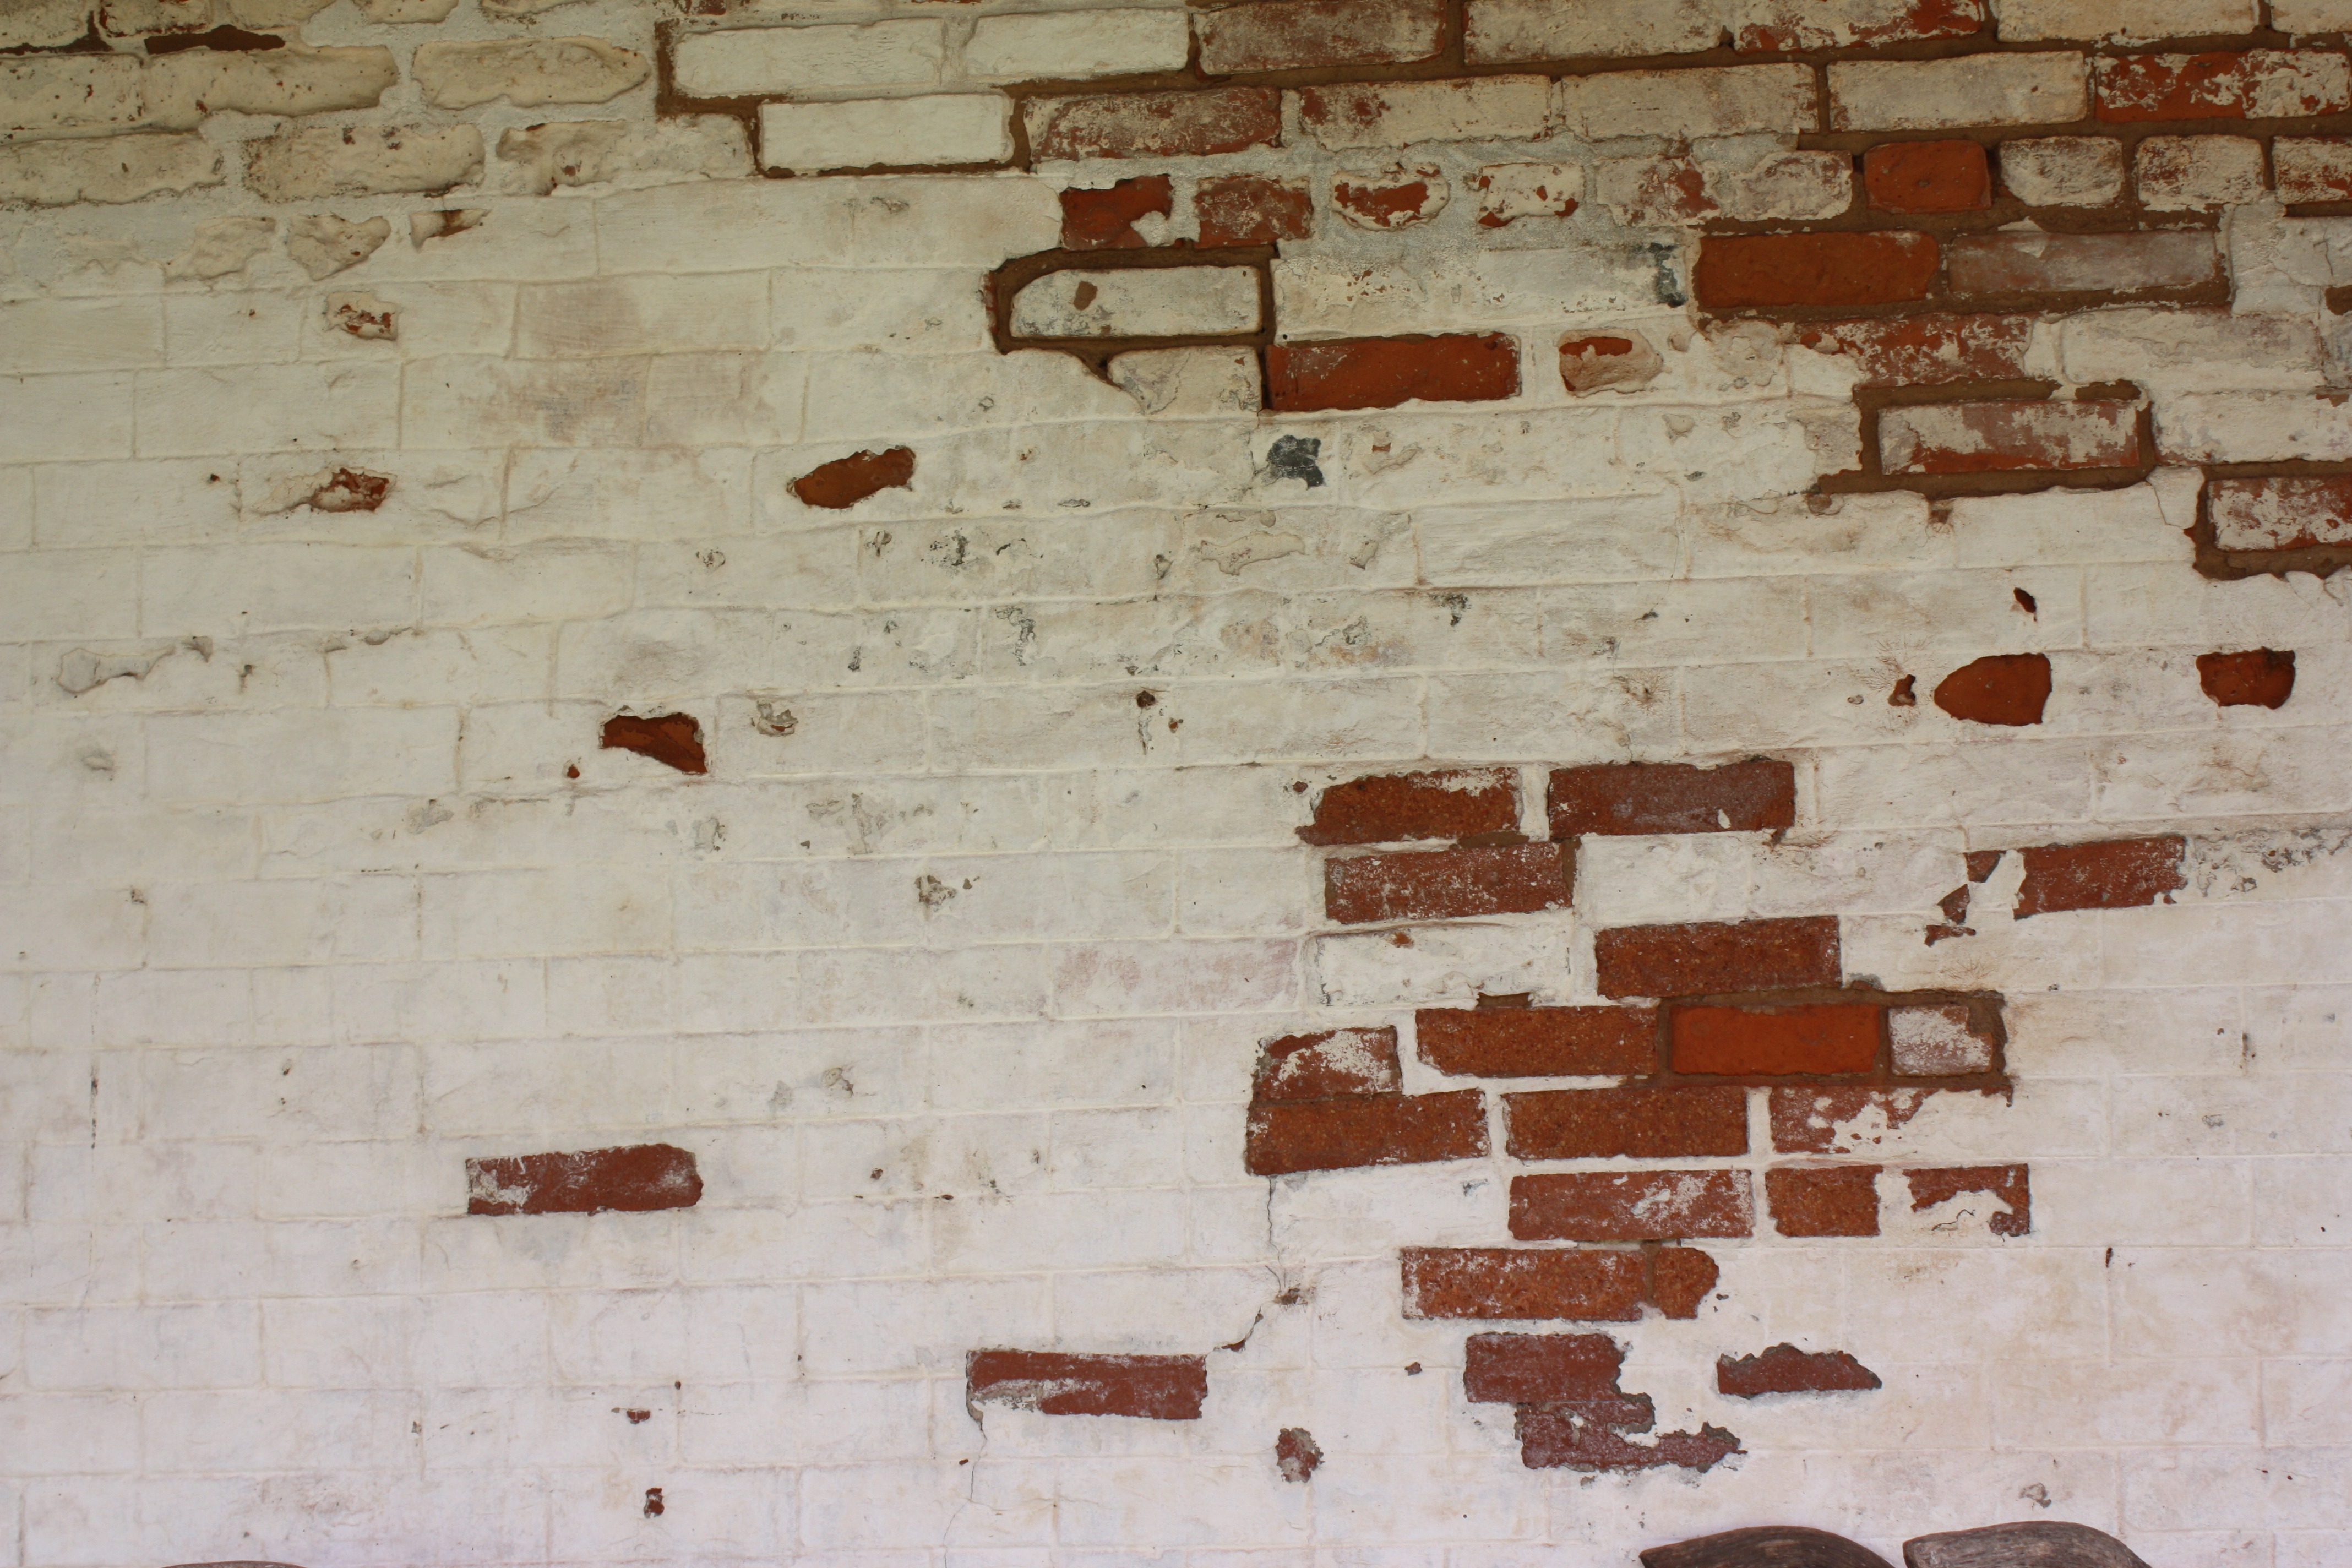
wood, texture, floor, number, wall, pattern, soil, tile, rough, brick, material, surface, weathered, textured, background, brickwall, painted, brickwork, backdrop, masonry, aged, flooring, road surface